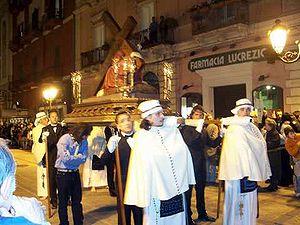
Les rites de la Semaine Sainte à Tarente en Italie sont profondément enracinés dans le temps et dans l'âme des citadins. Les manifestations qui rappellent la Passion et la Mort du Seigneur de la religion catholique ont beaucoup d'affinités avec celles de certaines villes d'Espagne, chose qui s'explique par la longue domination qu'exerça l'Espagne sur la ville.